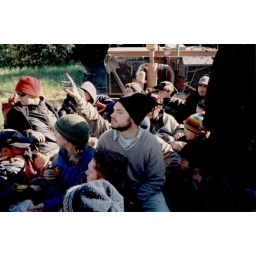
17 people in an 8x14 box on top of a hydraulic truck with 6 foot tall wheels